War artist

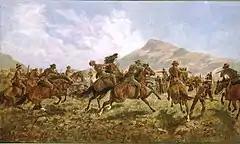
"Australians and New Zealanders at Klerksdorp 24 March 1901" by Charles Hammond

A war artist is an artist either commissioned by a government or publication, or self-motivated, to document first-hand experience of war in any form of illustrative or depictive record. War artists explore the visual and sensory dimensions of war, often absent in written histories or other accounts of warfare.